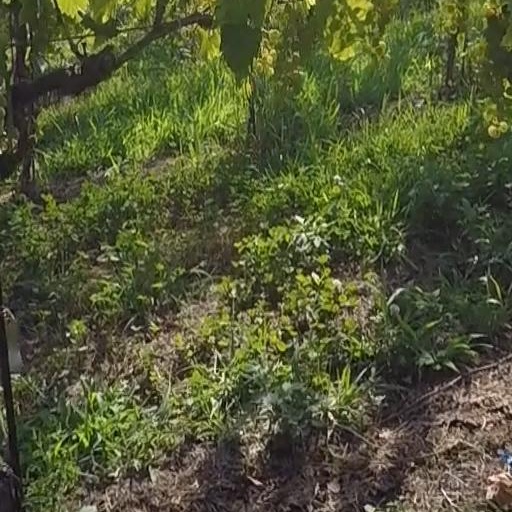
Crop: grape